PS Gem

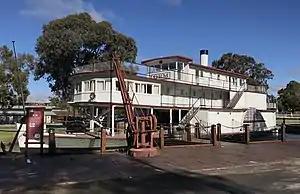
The PS "Gem" at the Pioneer Settlement (2021)

On 6 November 1948, the "Gem" struck a snag near Cal Lal, New South Wales, resulting in a break of the planking of the forward hold on the port side. Captain G Makin navigated the vessel toward the Victorian bank, where she sunk in 15 feet of water. A line was run to a nearby tree to prevent the vessel slipping further into the water. The boat's dinghy was used to ferry passengers to the New South Wales bank, and the nearby Kilcurna Station lent their boat to assist in the removal of passengers. Of the sixty passengers aboard, only one perished. C M Smith, aged 73, was found in his cabin having died of shock (he was said to have "been convalescing"). The damage to the "Gem" was not found to be excessive; her stern was slightly damaged and the hole in her side was eighteen by nine inches in size. The vessel was hauled onto dry land on the Victorian bank for repairs, and she was refloated on 20 November. She was unable to travel under her own steam, and was towed to Mildura for repairs. The repairs were finally completed by September 1949, at a cost of £3000.